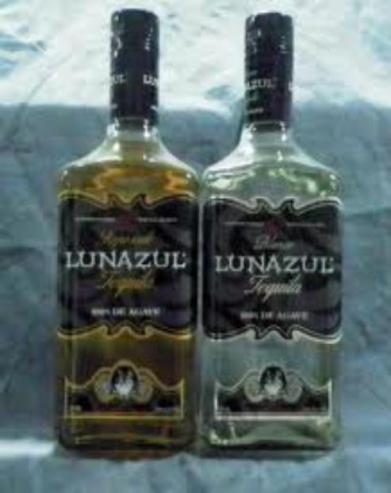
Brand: lunazul
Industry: Food